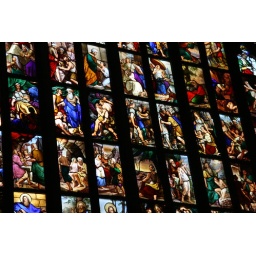
stainded colorful glass window in Duomo, Milan